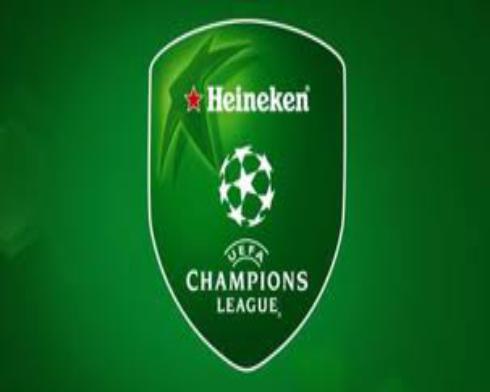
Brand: Heineken
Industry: Food